The Hardest Day

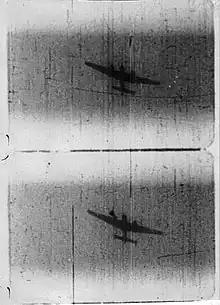
Messerschmitt Bf 110 under attack from a Spitfire, caught on the latter's gun camera film

Nos. 610, 615 and 32 Squadrons were guarding the air space near Biggin Hill. Operating at about 25,000 feet they were waiting for the high-altitude force to reach the area. Unfortunately, the German escort fighters had climbed much higher and they were taken by surprise. JG 3's Bf 109s had been flying extended cover for the 12 Ju 88s and 27 Do 17s of KG 76. They spotted No. 615 below them and bounced the RAF fighters. "Oberleutnant" Lothar Keller and "Leutnants" Helmut Meckel and Helmut Landry each destroyed a Hurricane. While 615 had taken grievous losses, it had served an important purpose by keeping the escorting German fighters busy. While they engaged JG 3, Squadron Leader Michael Crossley led No. 32 Squadron against I. and III./KG 76 bombers without having to worry about enemy fighter aircraft.